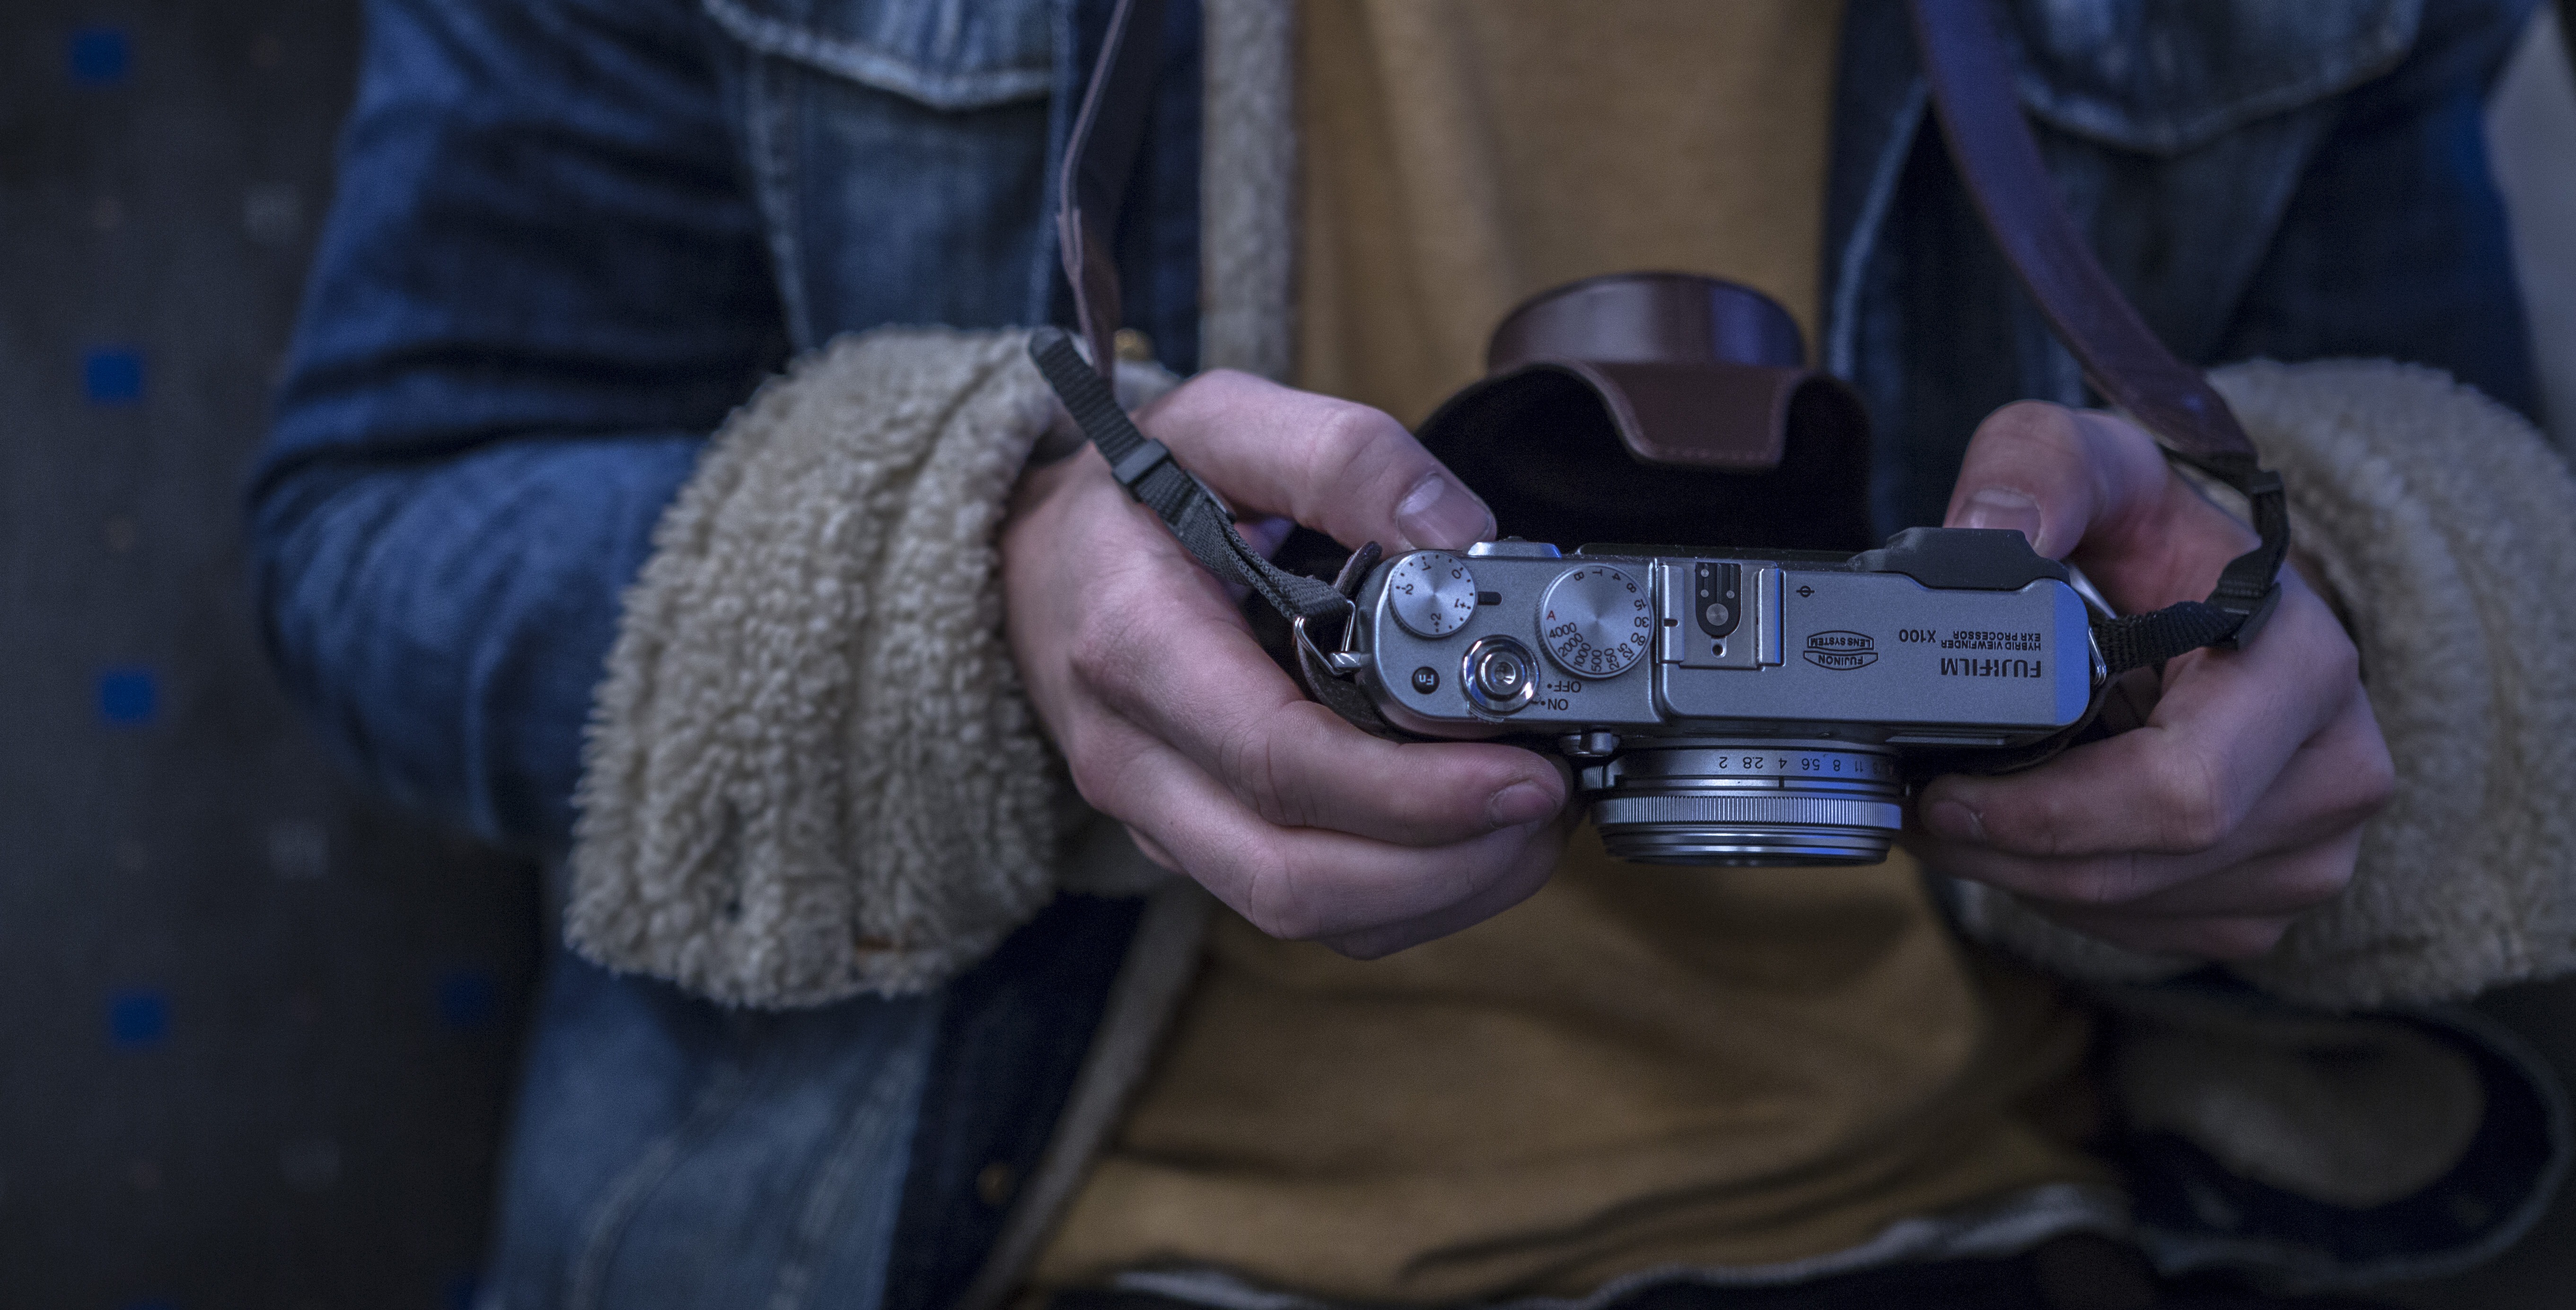
hand, camera, photography, photographer, photo, equipment, blue, holding, digital camera, gun, firearm, taking pictures